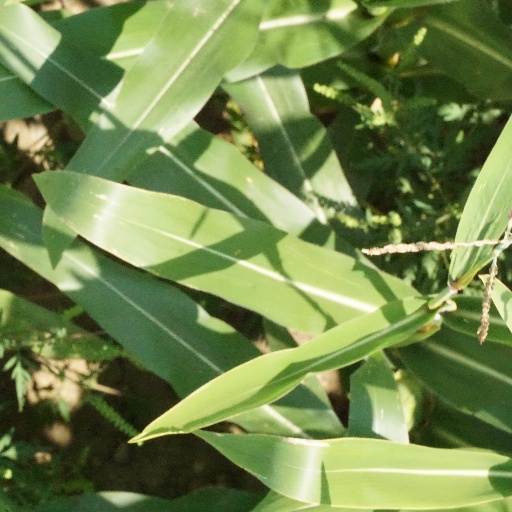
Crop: maize; corn